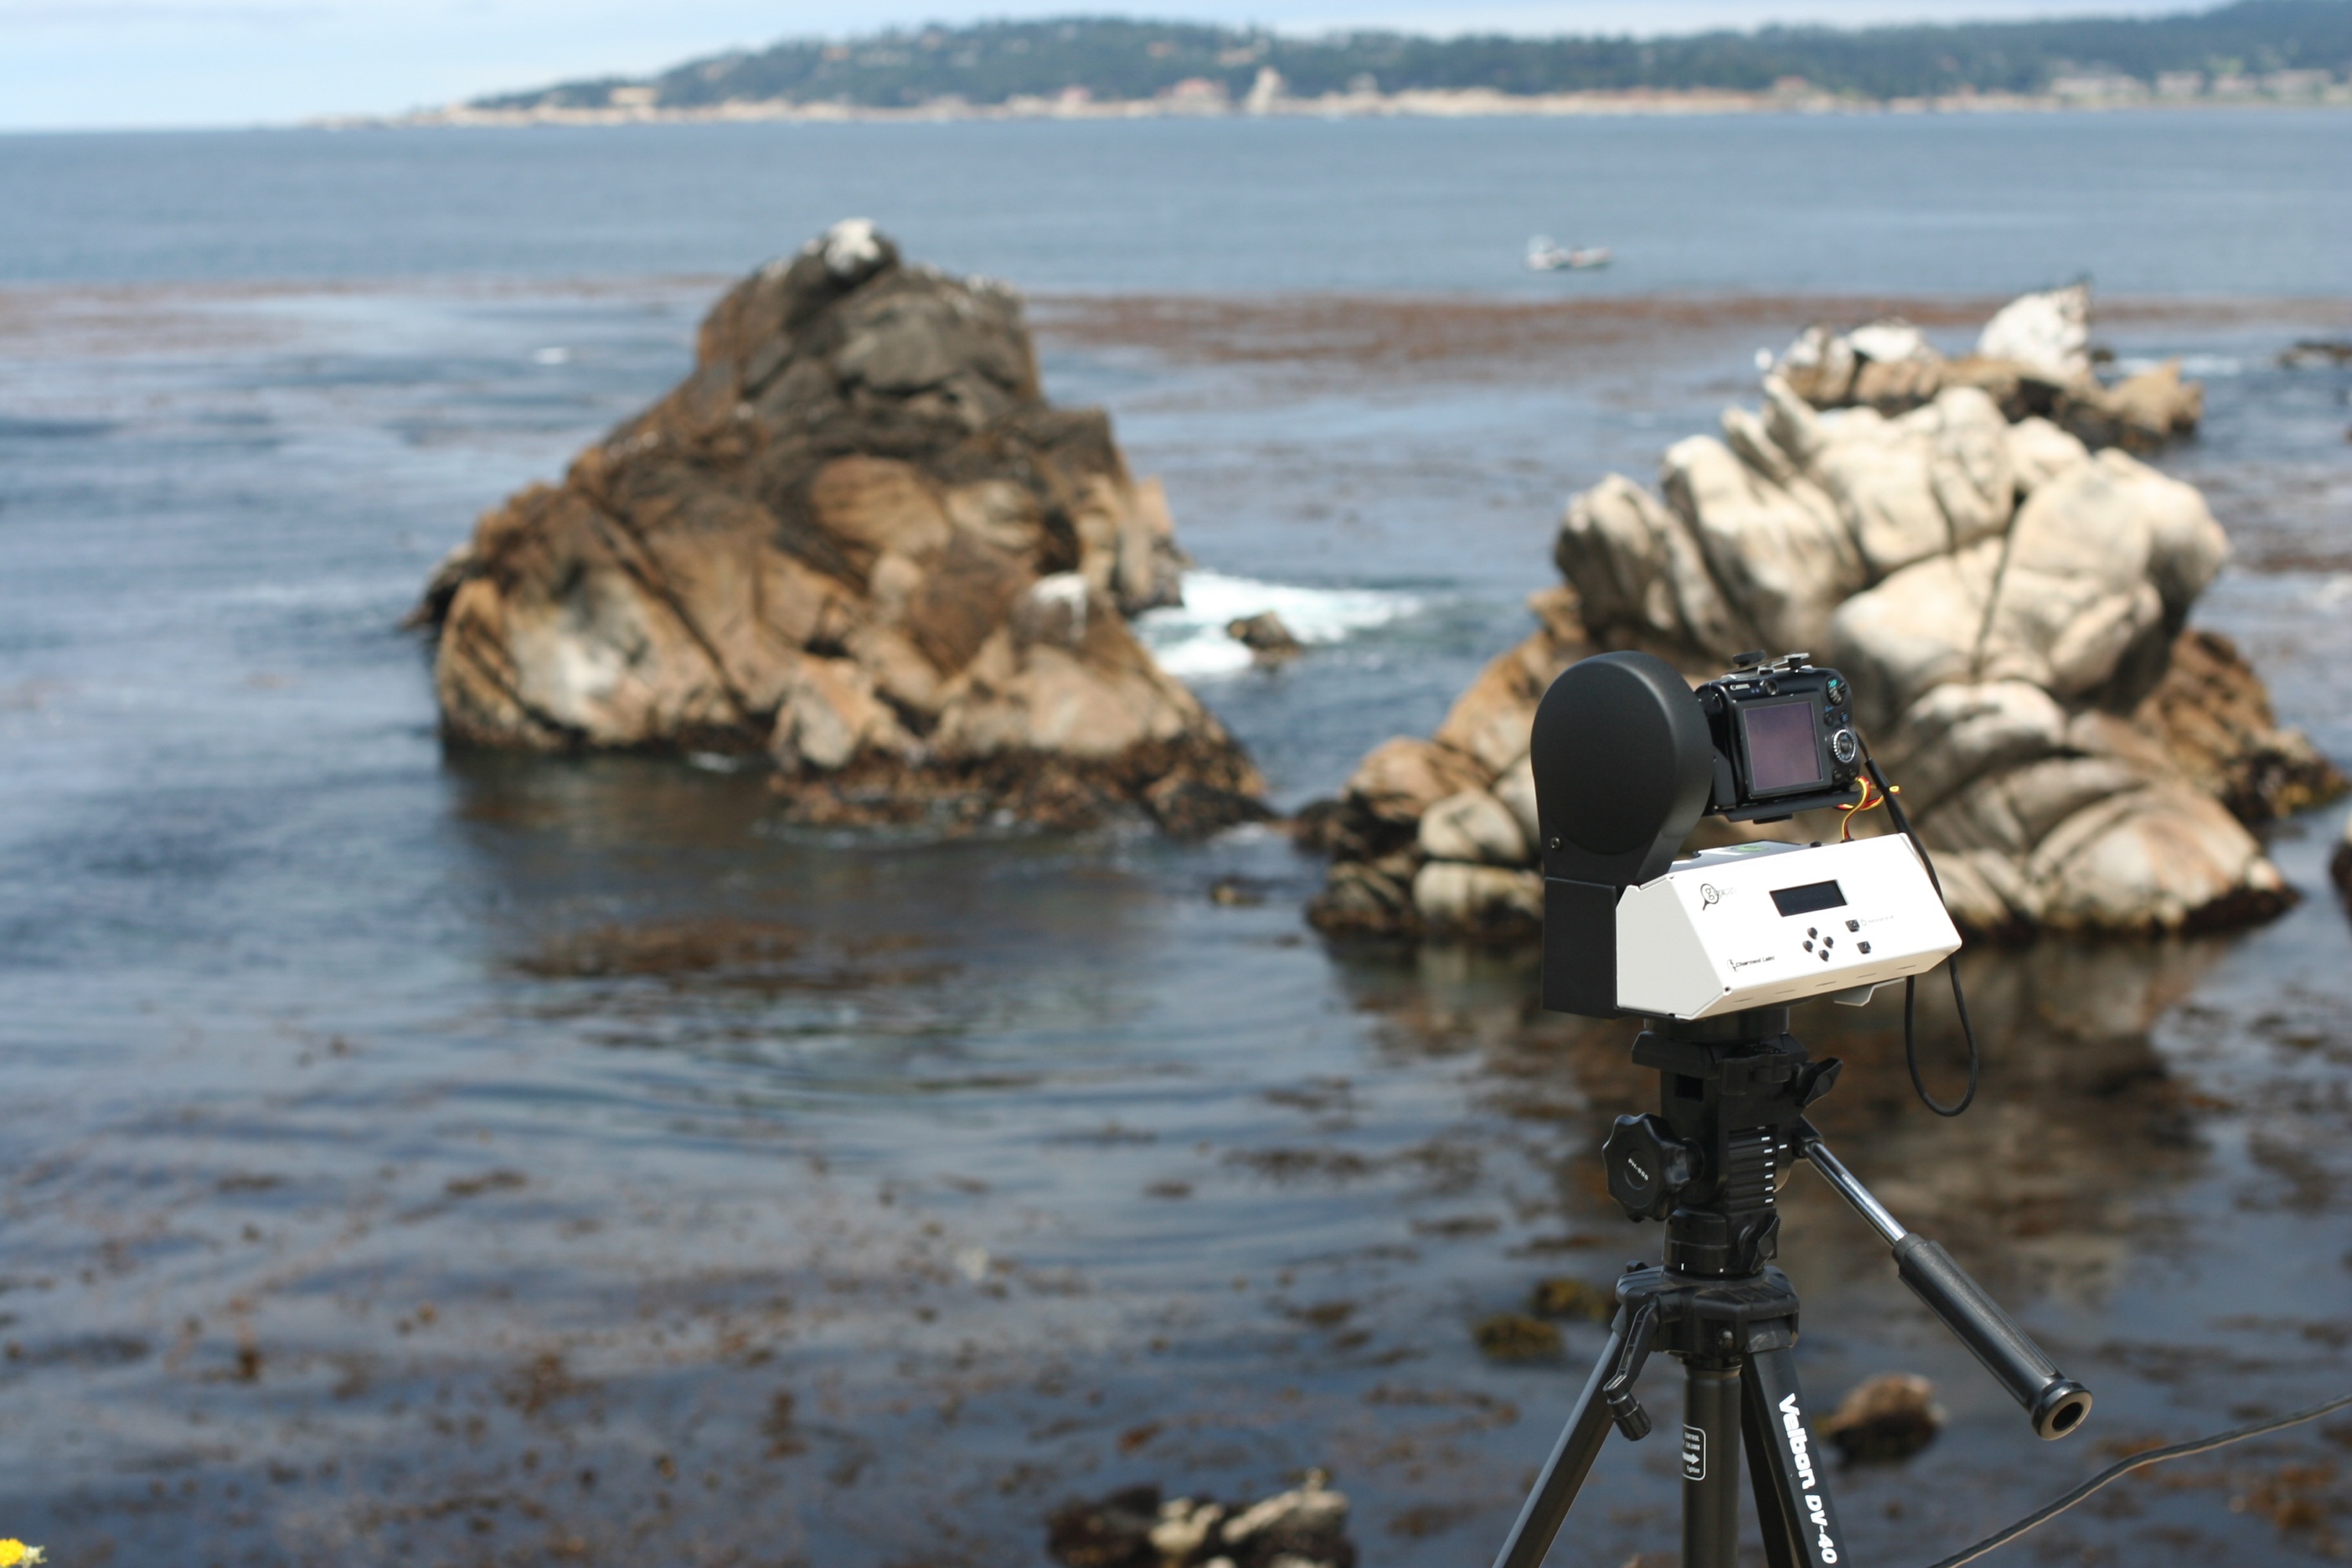
beach, sea, coast, sand, rock, shore, monterey, nmc2009, pointlobos